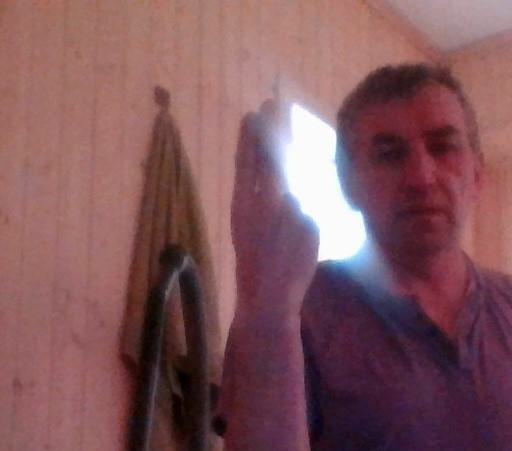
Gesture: two_up_inverted